British rock music

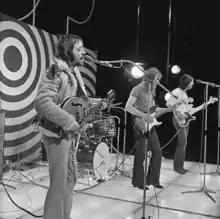
Fairport Convention in a Dutch television show in 1972

British folk rock developed in Britain during the mid to late 1960s by the bands Fairport Convention, and Pentangle which built on elements of American folk rock, and on the second British folk revival. Using traditional English music as its basis, these bands drew heavily on the Child Ballads, ballads of the British Isles from the medieval period until the 19th century. An early success was Fairport Convention's 1969 album "Liege and Lief", but it became more significant in the 1970s, when it was taken up by groups such as Pentangle, Steeleye Span and the Albion Band. It was rapidly adopted and developed in the surrounding Celtic cultures of Brittany, where it was pioneered by Alan Stivell and bands like Malicorne; in Ireland by groups such as Horslips; and also in Scotland, Wales and the Isle of Man and Cornwall, to produce Celtic rock and its derivatives. It was also influential in those parts of the world with close cultural connections to the UK, such as the US and Canada and gave rise to the subgenre of Medieval folk rock and the fusion genres of folk punk and folk metal. By the end of the 1970s the genre was in steep decline in popularity, as other forms of music, including punk and electronic began to be established.